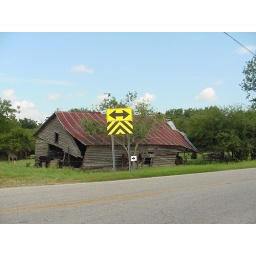
I didn't put the arrow in pointing to the cow. It's a road sign that turned out that way.